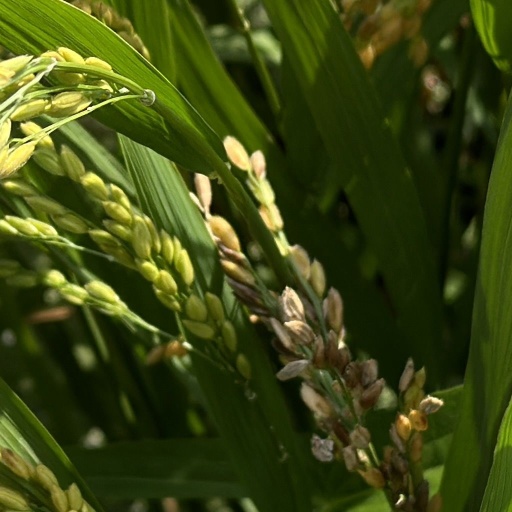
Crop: rice